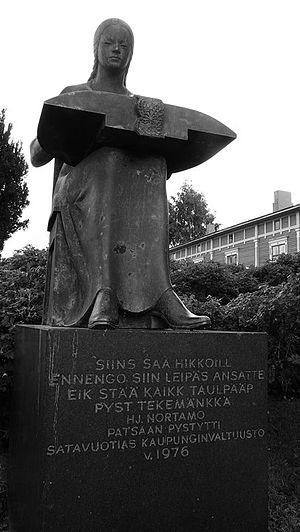
Cette statue située dans la vieille ville honore le passé des fileuses de soie, qui ont fait la renommée de Rauma
Rauma est une ville située au sud de la province de Satakunta, sur la rive orientale de la mer de Botnie. Positionnée à 94 kilomètres au nord de Turku et à 50 kilomètres au sud de Pori, la ville a su tirer parti de sa situation centrale dans les échanges avec l'occupant suédois entre le Moyen Âge et le début du XIXᵉ siècle, grâce notamment à son port, théâtre d'un commerce florissant.